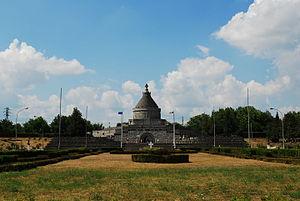
Mărășești est une petite ville de Moldavie roumaine, dans le județ de Vrancea, à 20 km au nord de Focșani.